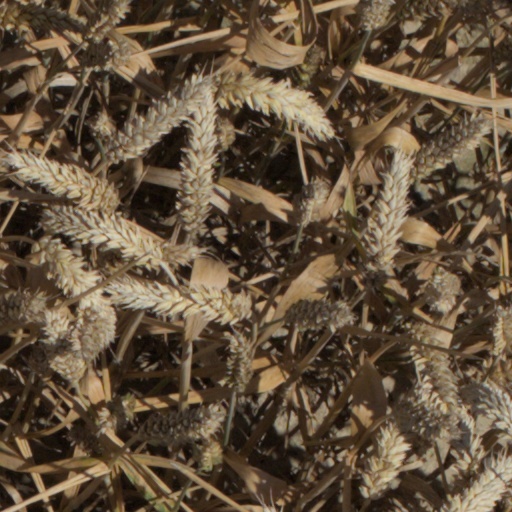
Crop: wheat